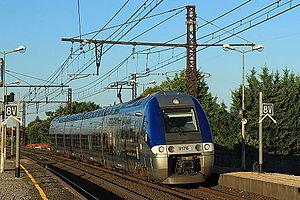
La gare de Lunel est une gare ferroviaire française de la ligne de Tarascon à Sète-Ville, située sur le territoire de la commune de Lunel, dans le département de l'Hérault en région Occitanie.